David Justin Freeman

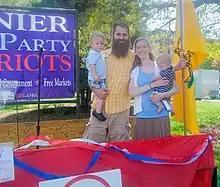
Freeman with his family at the Tea Party Tax Day Rally in April 2014

In April 2013, at a Lanier Tea Party meeting, Freeman and Hall County Sheriff Gerald Couch disagreed concerning the constitutionality of federal laws that Freeman claimed overstepped the bounds of the Second Amendment. In the following months he filed several complaints to the Sheriff regarding his deputies speeding in patrol cars during non-emergencies, sometimes under particularly dangerous conditions.